Abyssal Spider

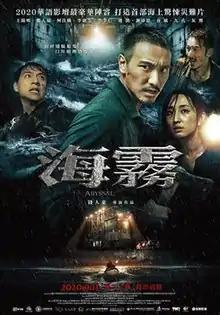
Promotional release poster

Abyssal Spider, also known as Mad Spider Sea, is a 2020 Taiwanese monster thriller film directed by . It stars , , and Ko Chia-yen, and follows the crew of a boat threatened by a dangerous storm and a colossal aquatic spider.